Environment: real
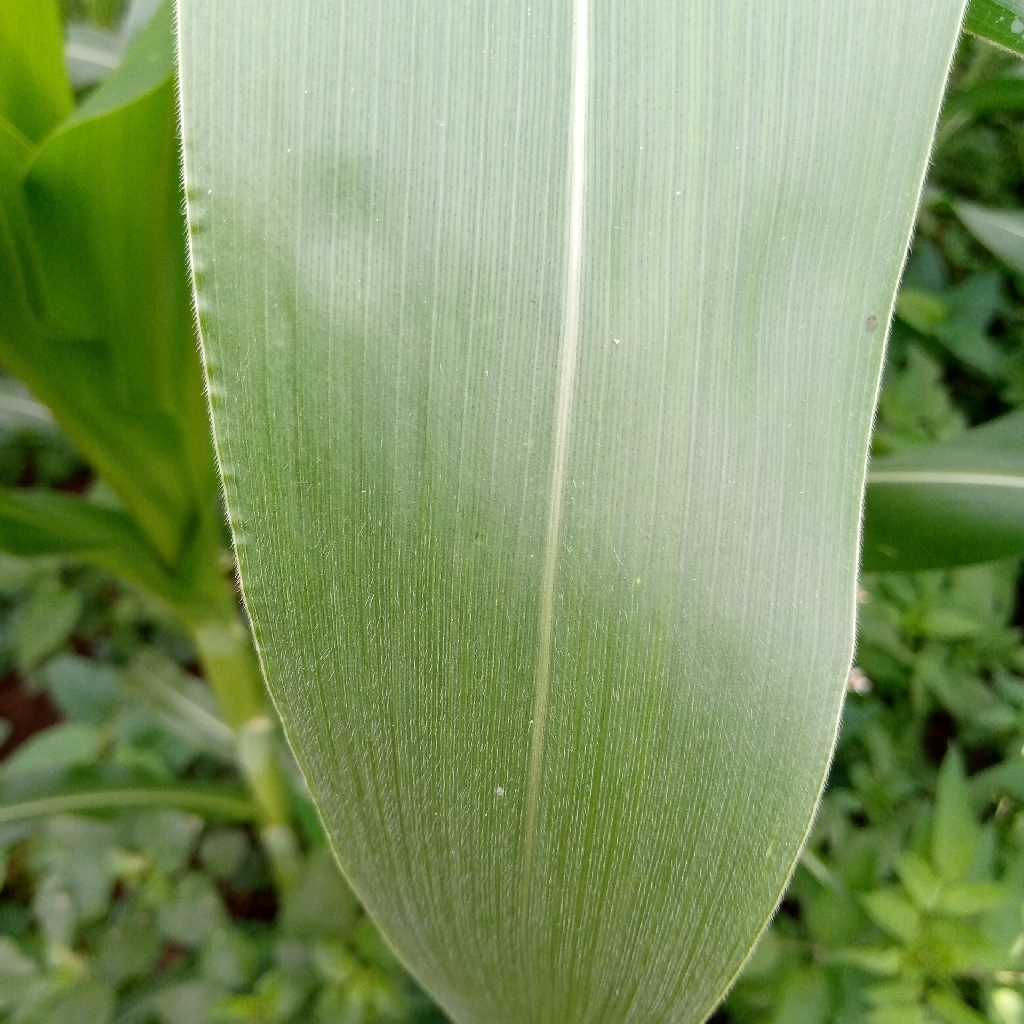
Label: healthy